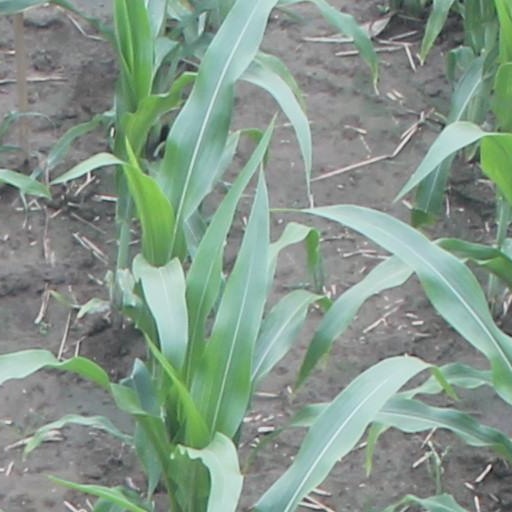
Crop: maize; corn